Doug Williams (quarterback)

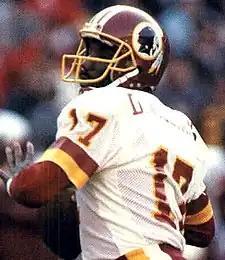
Williams attempting a pass for the Washington Redskins in 1987

On the day before Super Bowl XXII, Williams had a six-hour root canal surgery performed to repair a dental bridge abscess. On January 31, 1988, he engineered a 42–10 rout over the Broncos, who were led by quarterback John Elway. Williams completed 18 of 29 passes for 340 yards with four touchdown passes. All four touchdowns were thrown in the second quarter, which set a Super Bowl record for most touchdowns thrown in a single half, let alone a quarter. It was part of a 35-point second quarter that put the game out of reach. He was named Super Bowl MVP for his efforts, making him the first African-American quarterback to both win a Super Bowl and be named its MVP. He broke the Super Bowl single-game record of 331 passing yards set in 1985 by Joe Montana, who broke Williams' record the following year with 357. Williams tied the Super Bowl single-game record for passing touchdowns set by Terry Bradshaw in 1979, which Montana surpassed with five in Super Bowl XXIV. Williams' 80-yard scoring pass to Ricky Sanders tied the Super Bowl record for the longest pass, set by Jim Plunkett's throw to Kenny King in 1981; it was broken in 1997 by Brett Favre's 81-yard pass to Antonio Freeman for the longest Super Bowl play from scrimmage.